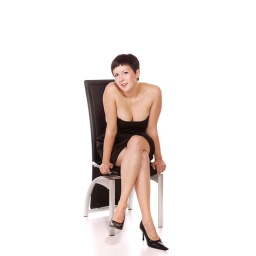
beautiful young woman sitting on a chair over white background